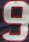
Number: 9